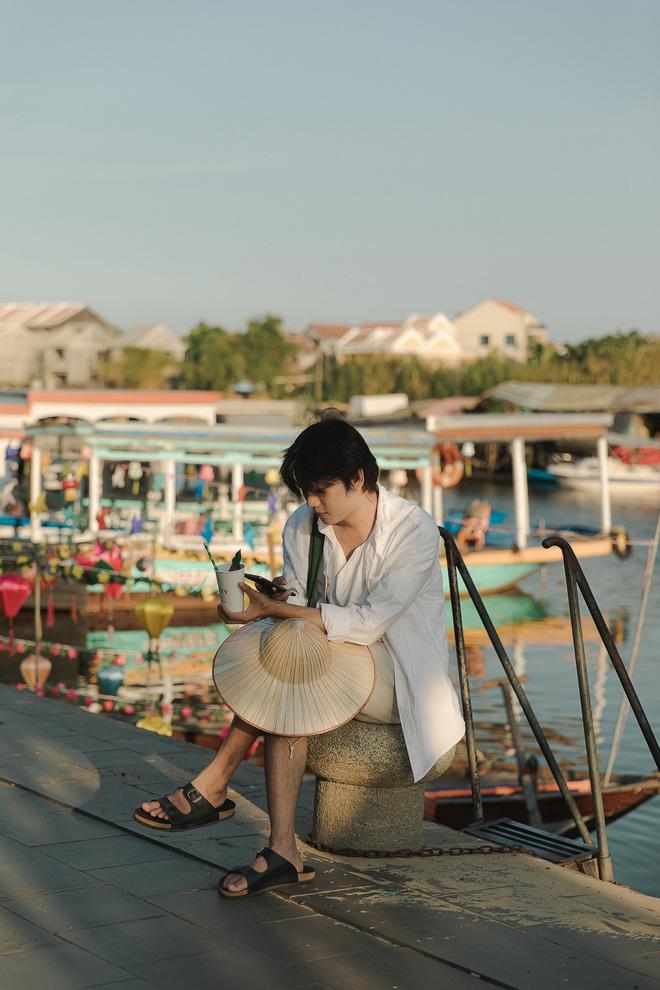
có một chàng trai đang cầm trên tay một chiếc nón